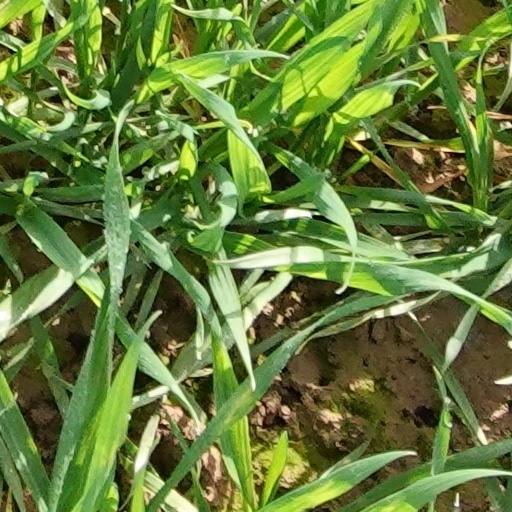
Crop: wheat